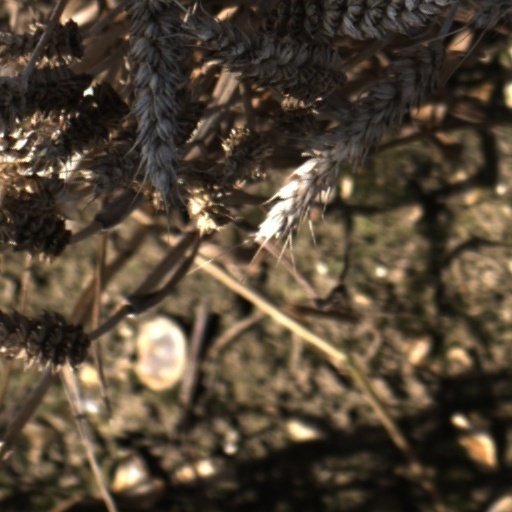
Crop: wheat